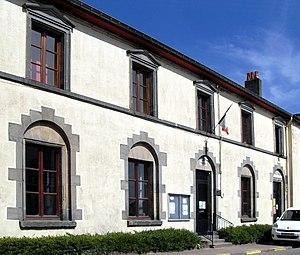
La mairie d'Isches
Isches est une commune française située dans le département des Vosges, en région Grand Est.